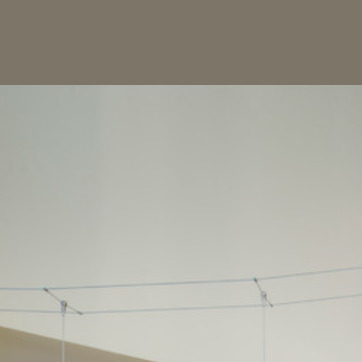
Material: painted